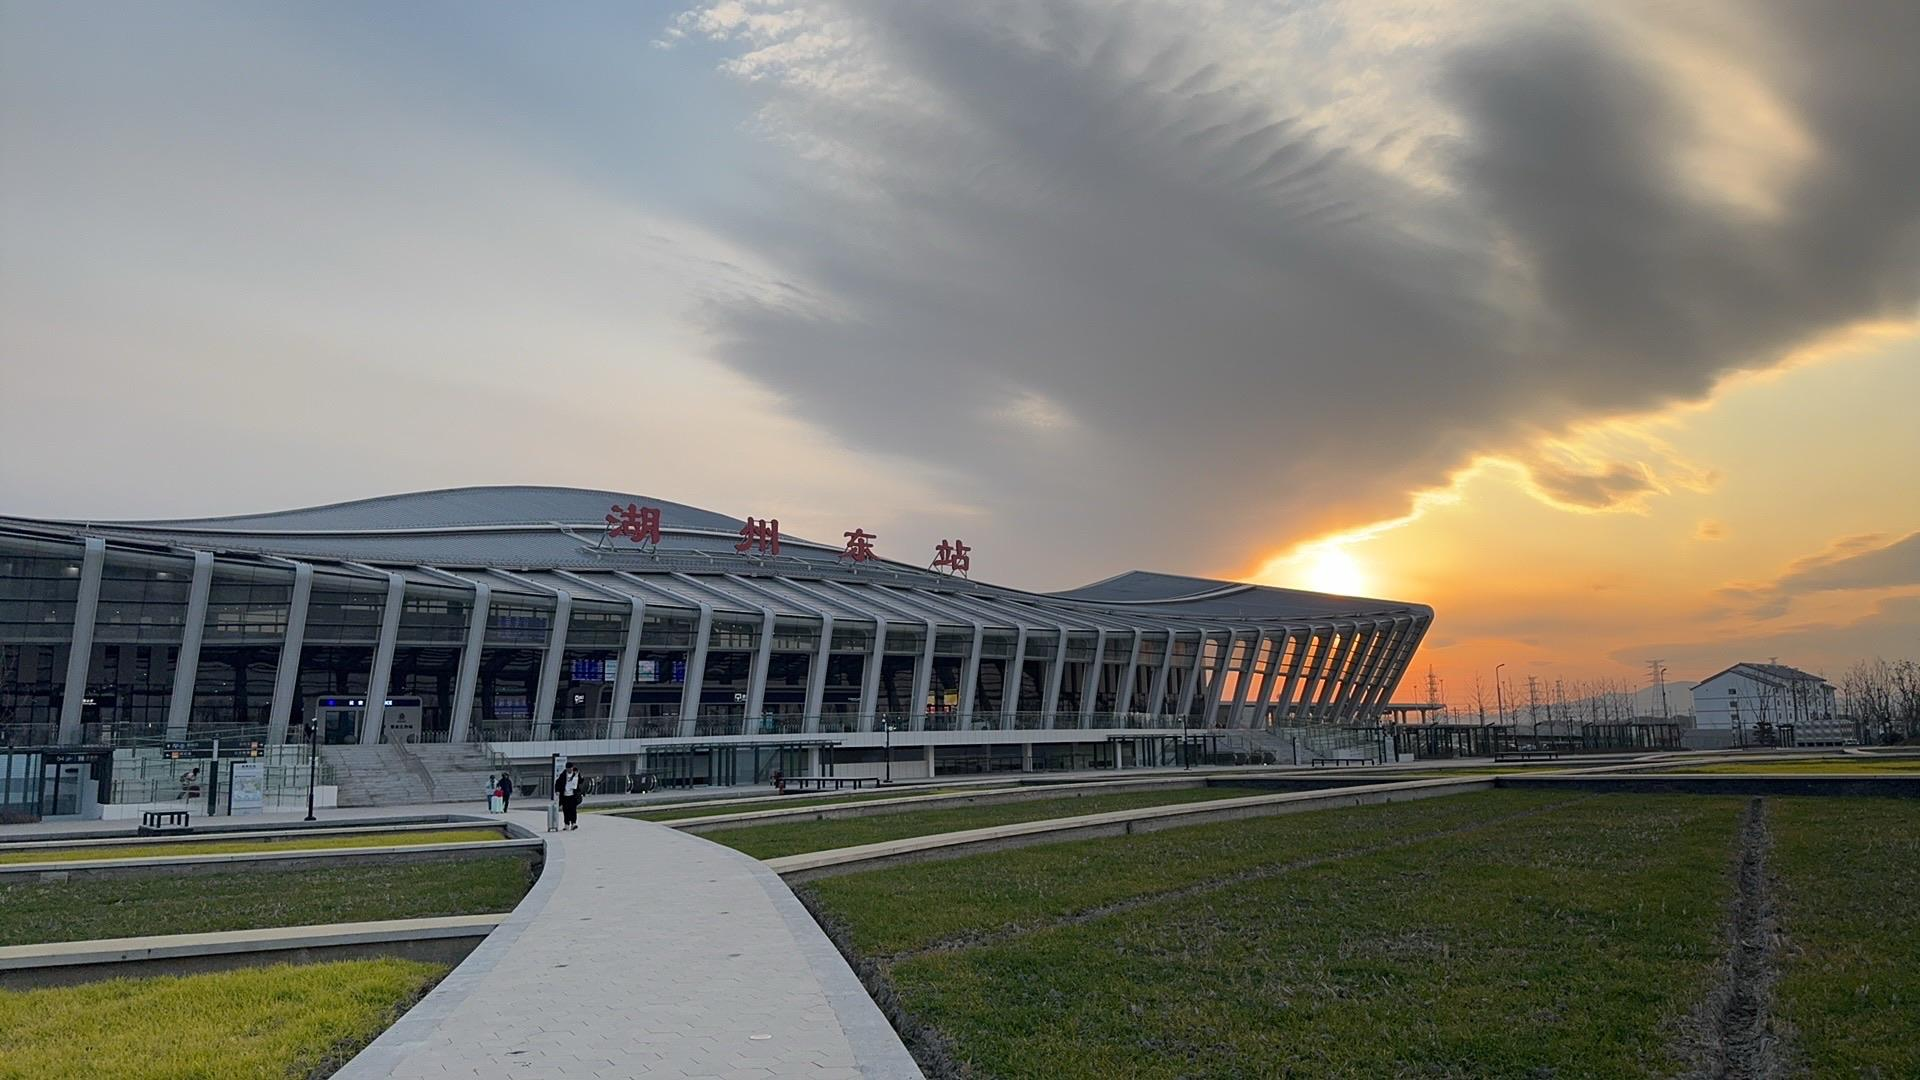
地标名称：湖州东站
所在城市：湖州市·吴兴区